I Capuleti e i Montecchi

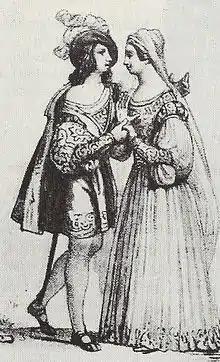
Giuditta Grisi and Amalia Schutz at La Scala, December 1830

I Capuleti e i Montecchi ("The Capulets and the Montagues") is an Italian opera ("tragedia lirica") in two acts by Vincenzo Bellini. The libretto by Felice Romani was a reworking of the story of "Romeo and Juliet" for an opera by Nicola Vaccai called "Giulietta e Romeo" and based on the play of the same name by Luigi Scevola written in 1818, thus an Italian source rather than taken directly from William Shakespeare.